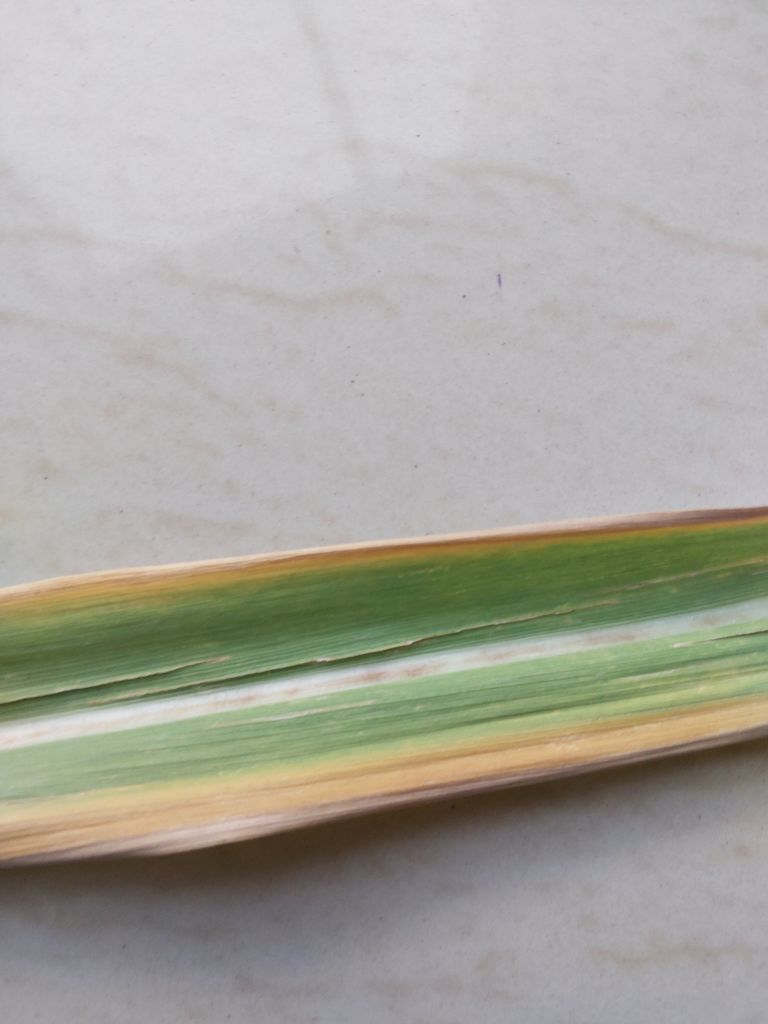
Label: Brown Spot